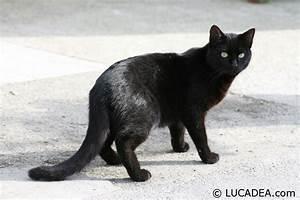
cat